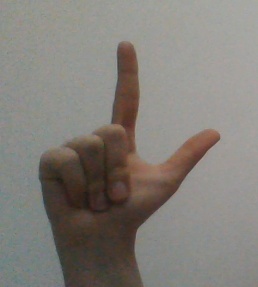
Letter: laam